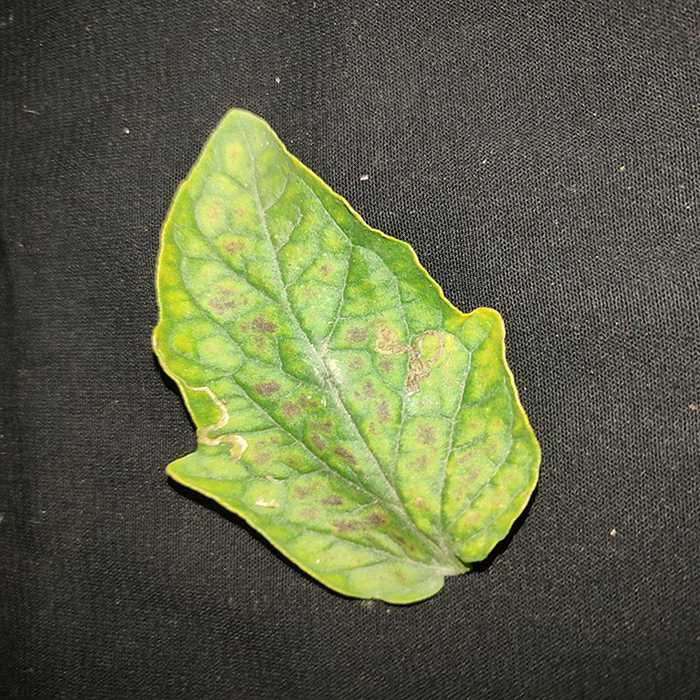
Plant: Tomato
Label: Tomato spotted wilt